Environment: real
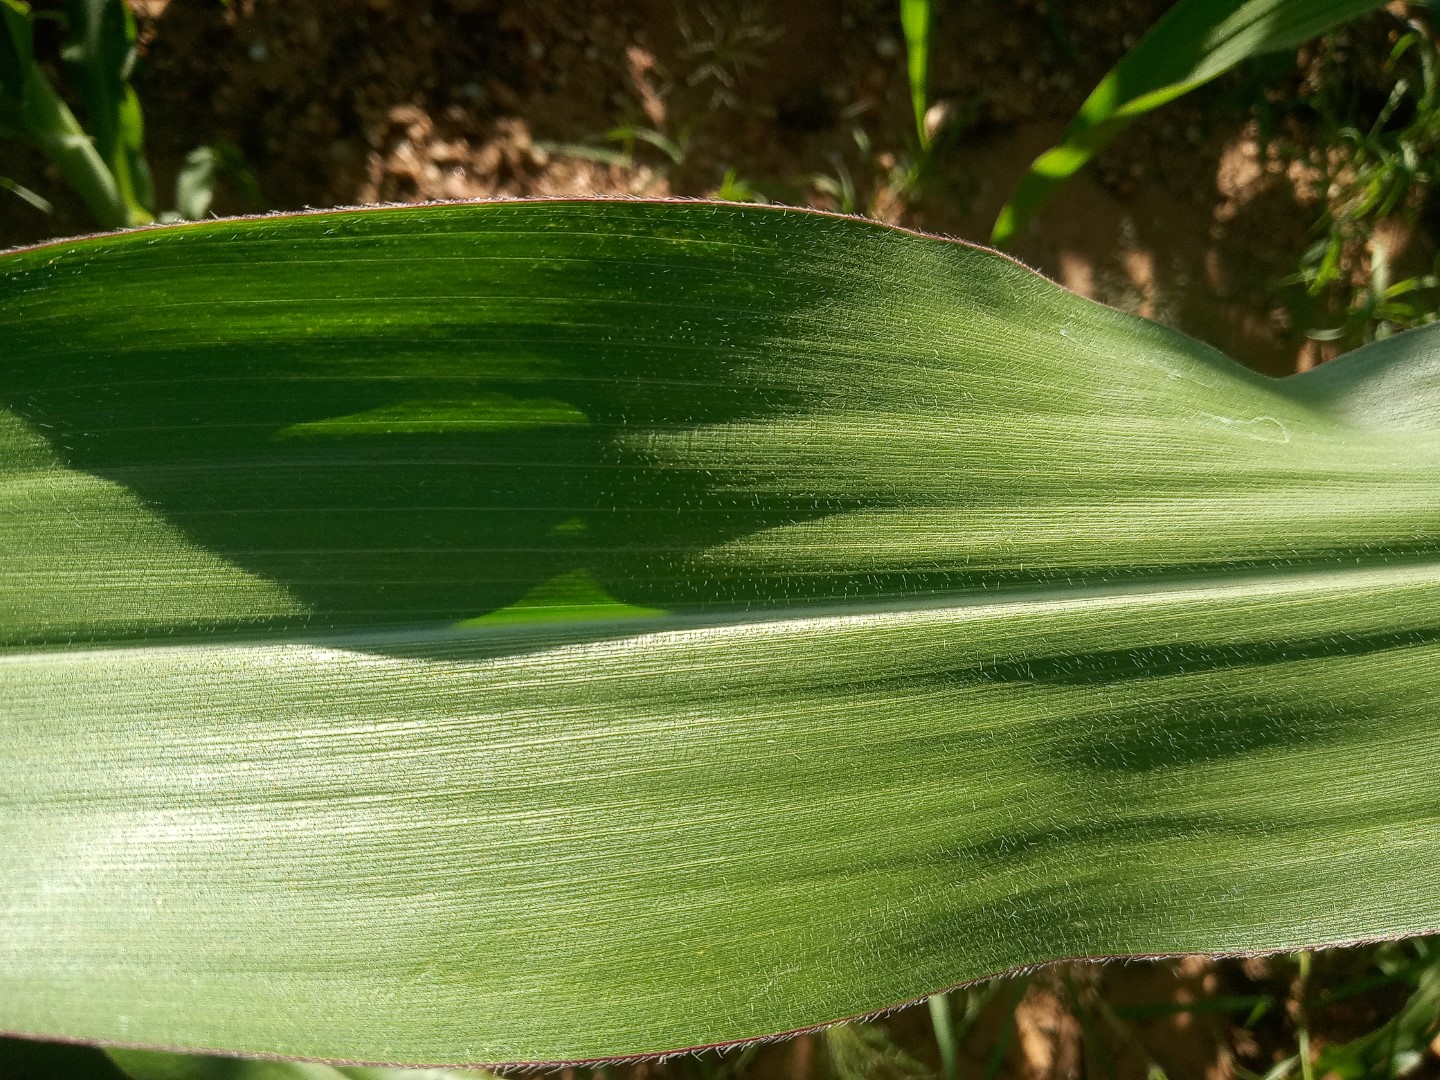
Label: healthy